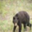
Label: bear